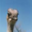
Label: bird